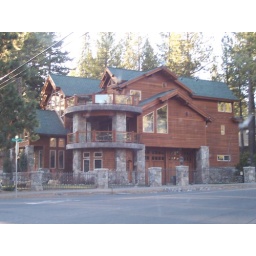
awesome house by lake tahoe